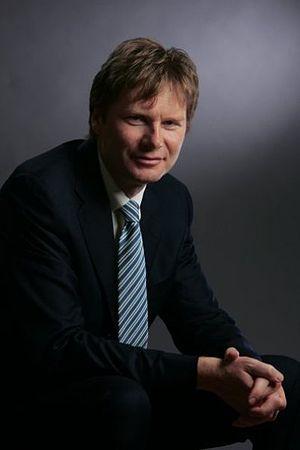
Gábor Fodor, né le 27 septembre 1962 à Gyöngyös, est une personnalité politique hongroise, fondateur et président du Parti libéral hongrois, député non-inscrit à l'Assemblée hongroise.